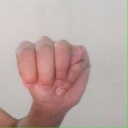
अक्षर: म